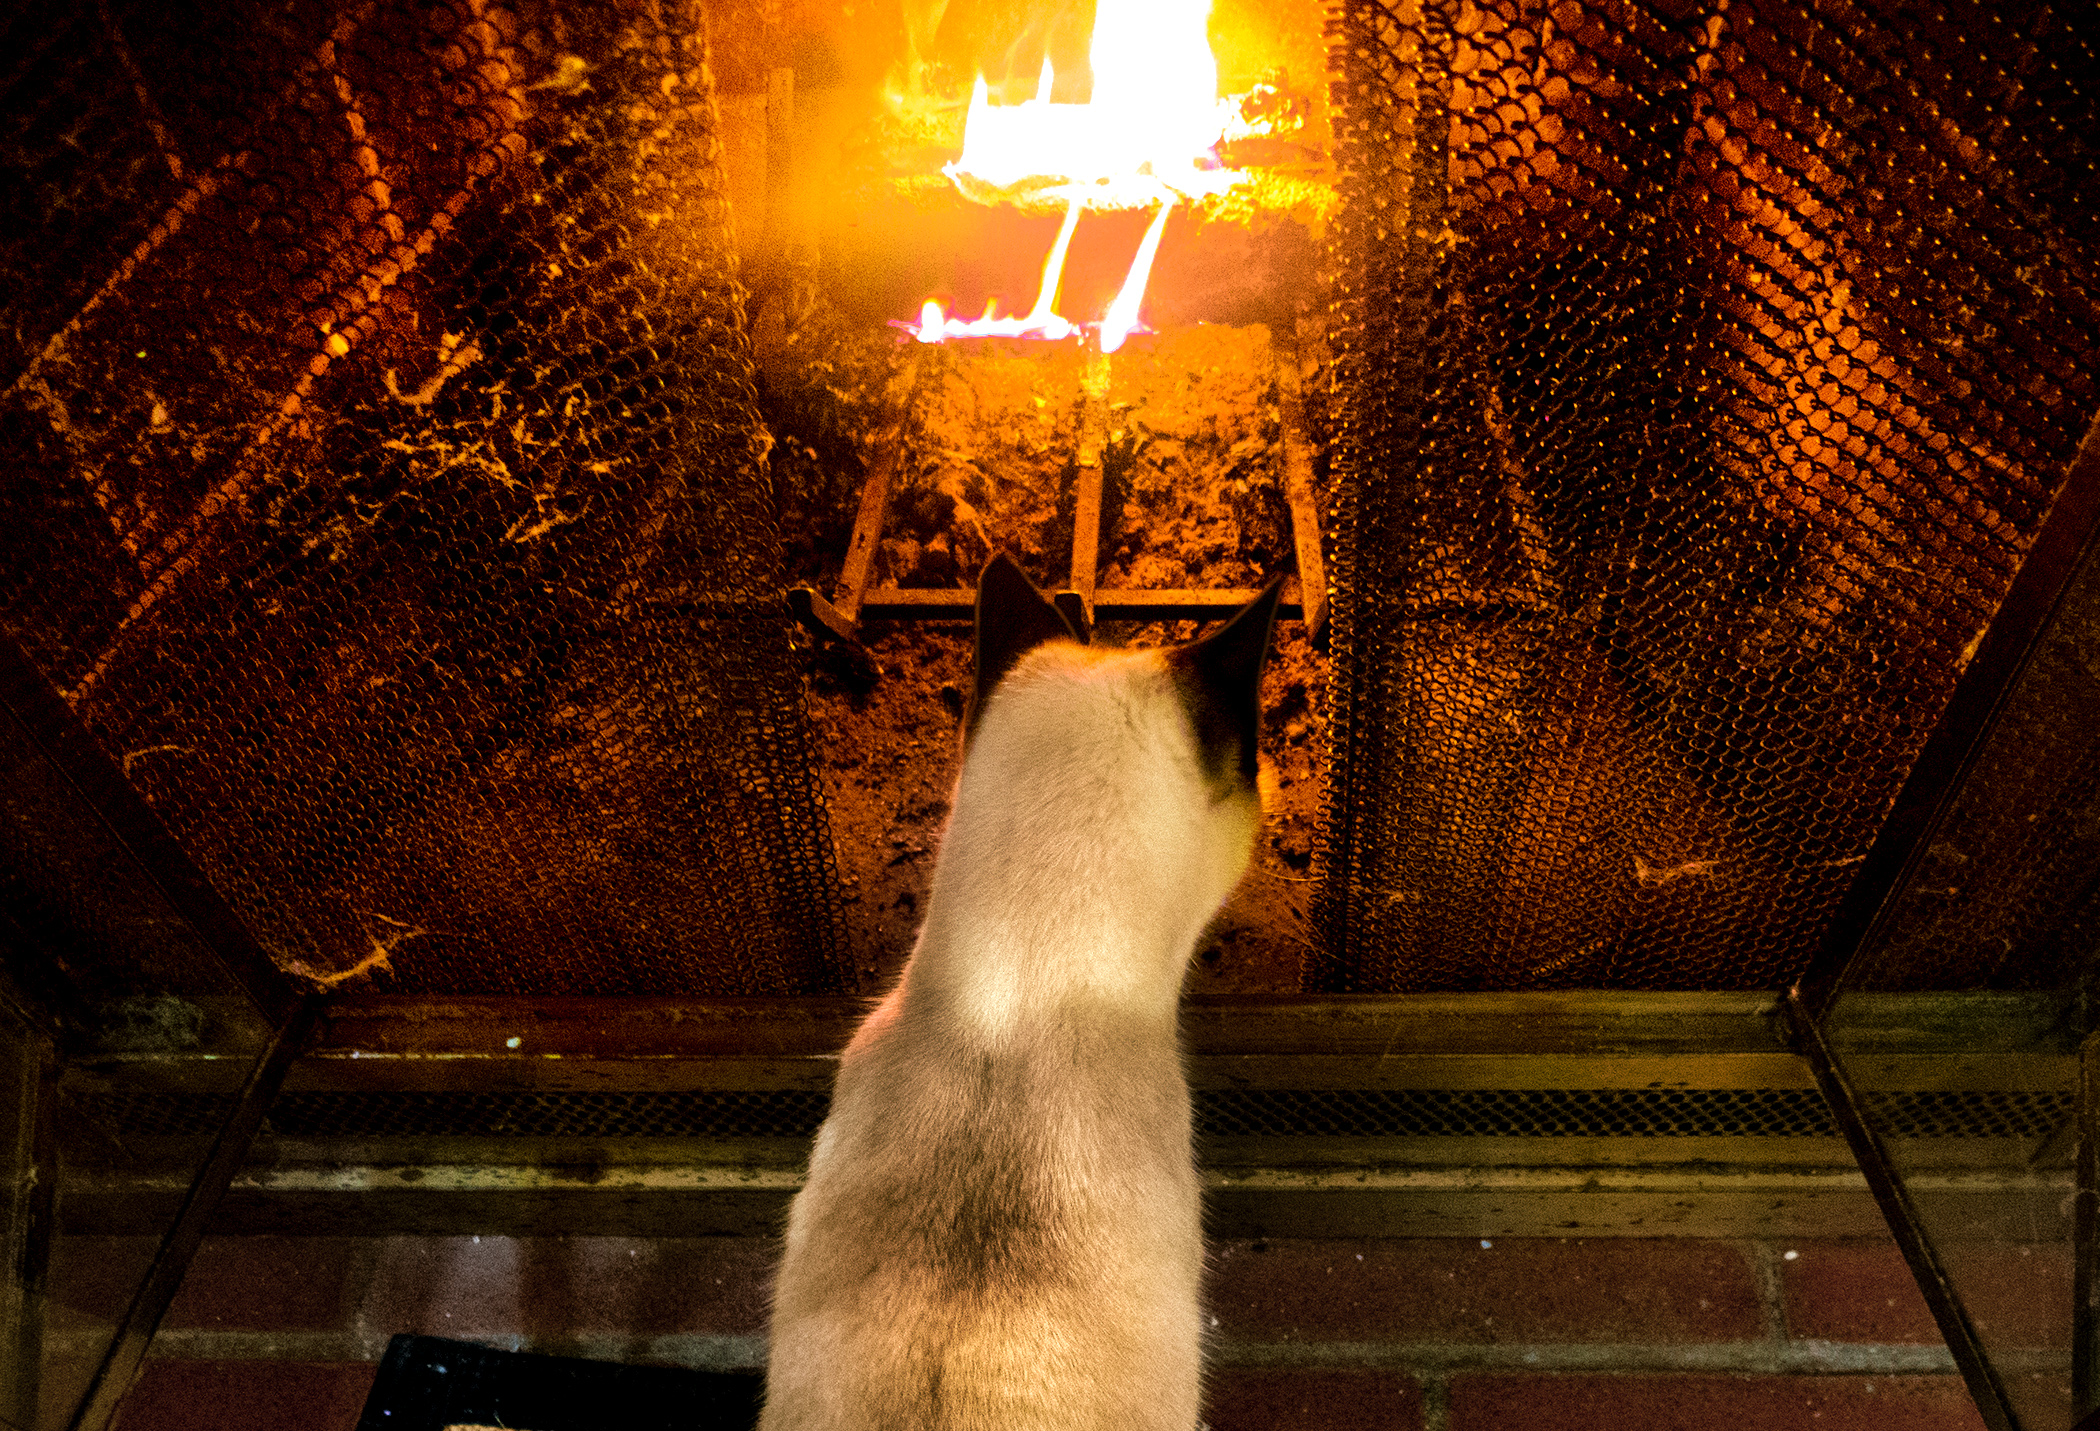
light, night, sunlight, cat, feline, fire, fireplace, darkness, lighting, temple, siamese